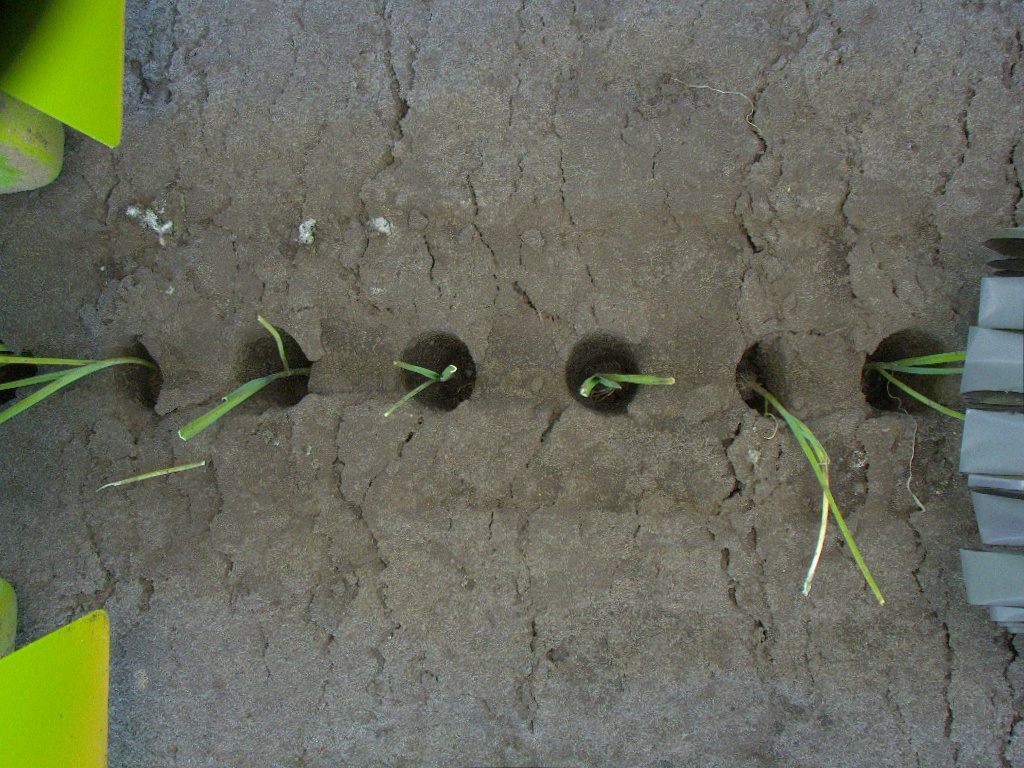
Crop: leek
Objects: stem_leek, stem_leek, stem_leek, stem_leek, stem_leek, stem_leek, stem_leek, leek, leek, leek, leek, leek, leek